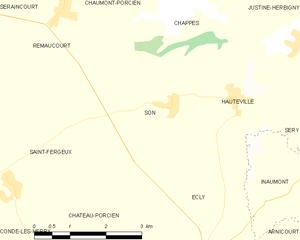
Carte des communes françaises: Son